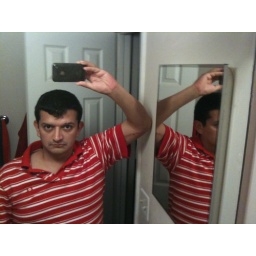
Just abother pic in the bathroom before bed time.